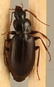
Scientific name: Calathus advena
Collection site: Niwot Ridge Mountain Research Station Site (NIWO), plot NIWO_007